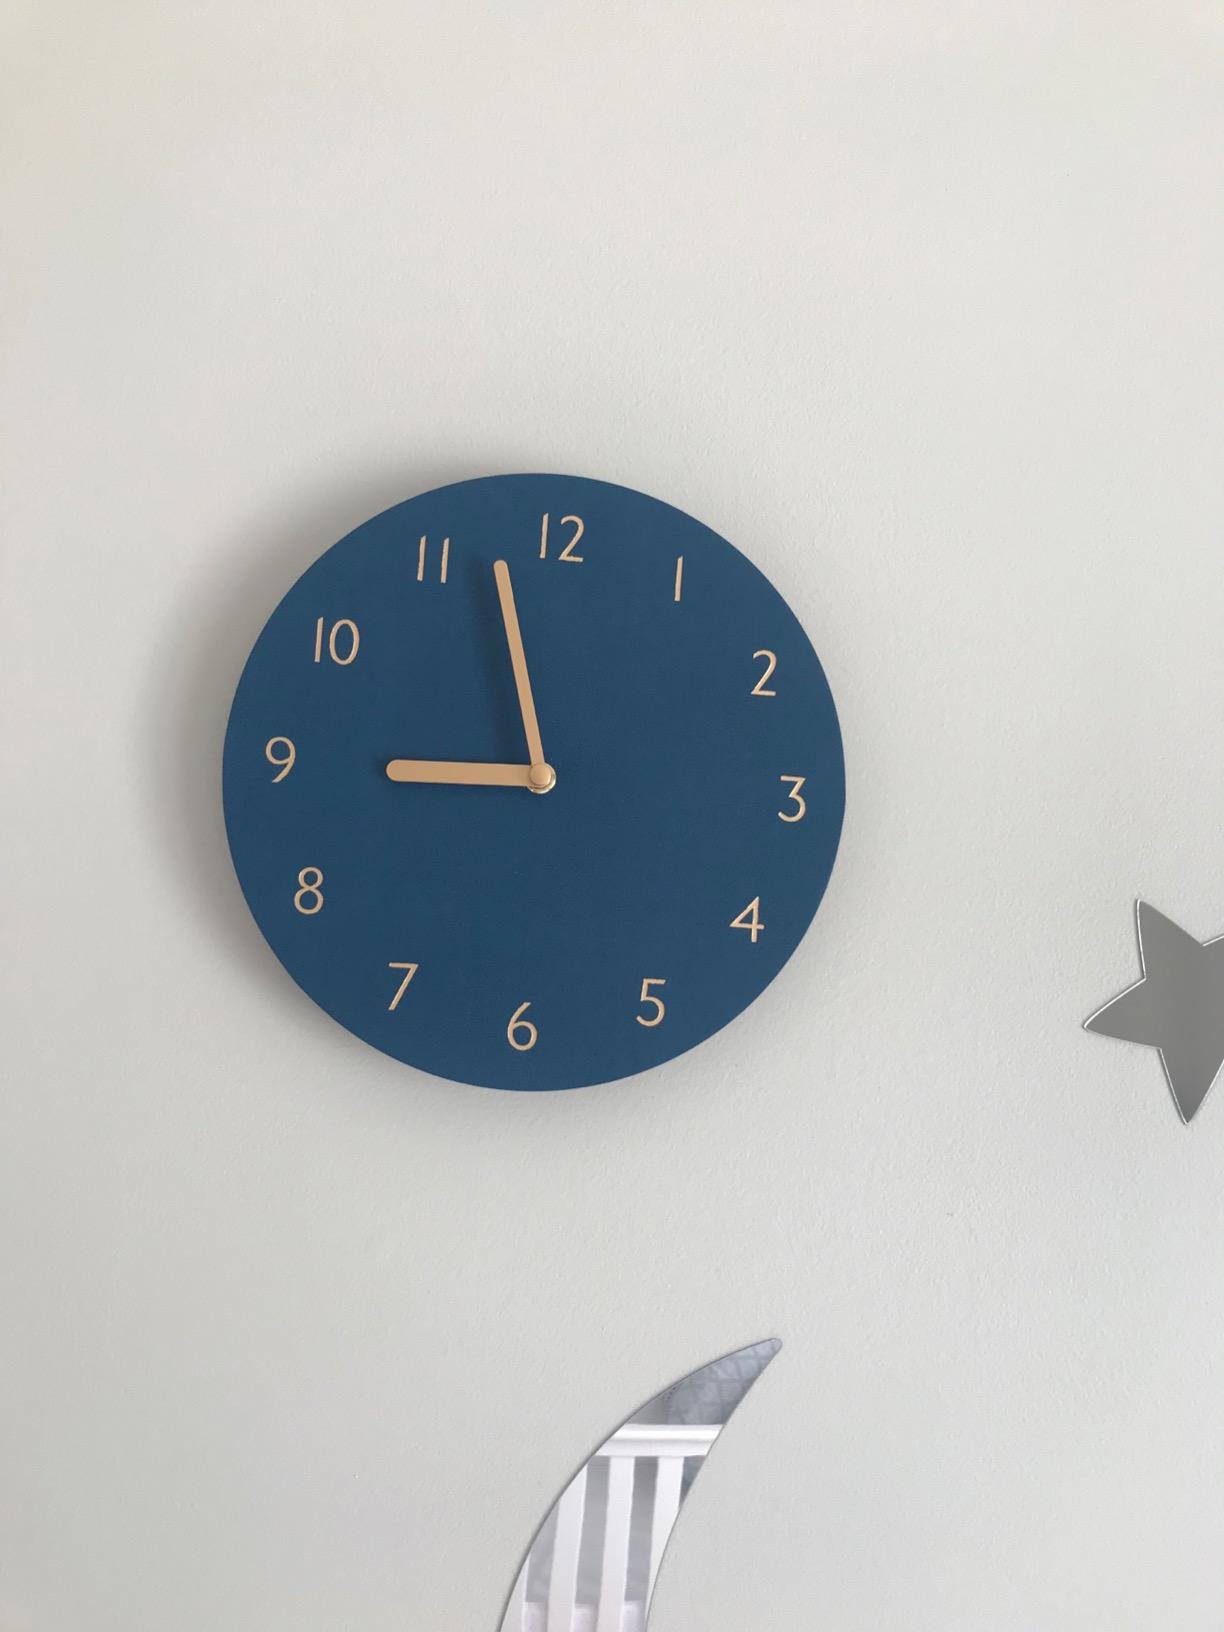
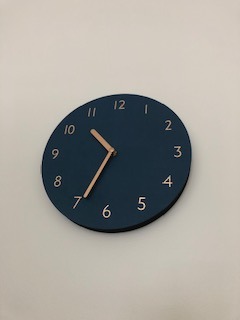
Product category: clock
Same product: yes